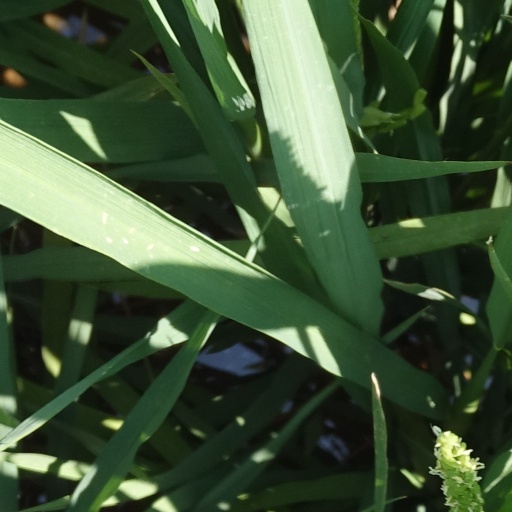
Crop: rice